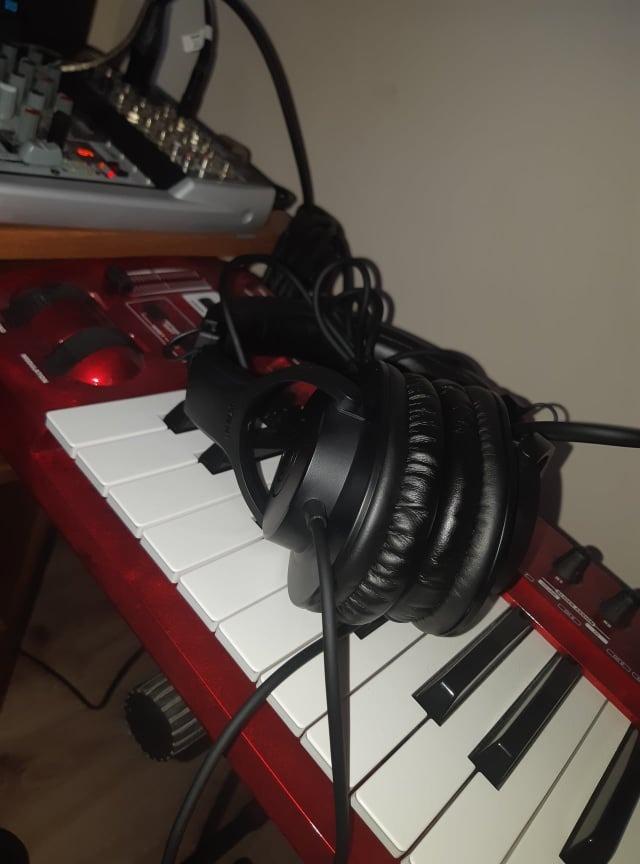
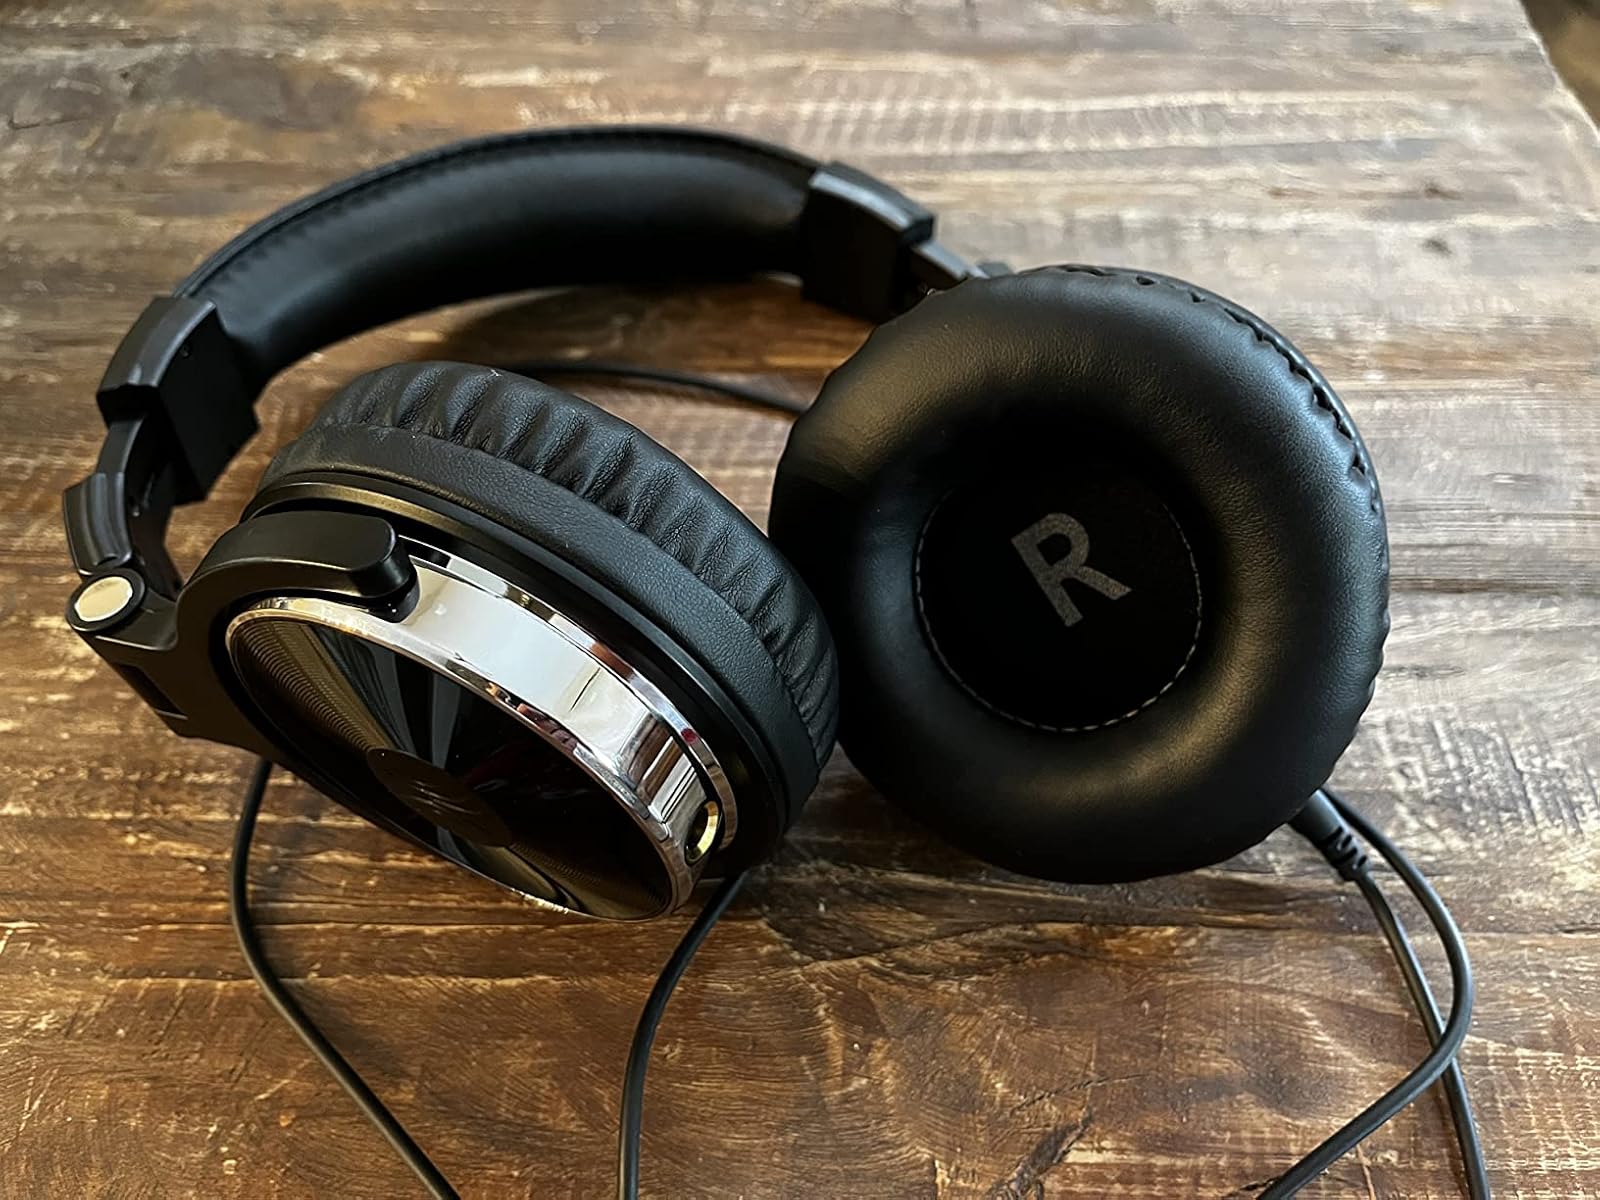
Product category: headphones
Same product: no